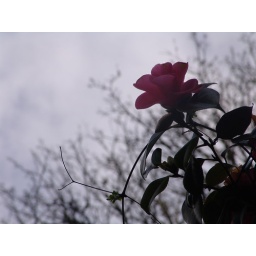
Our first sign of spring happens on the Camila tree across the street. Note the deadend branches in the background.